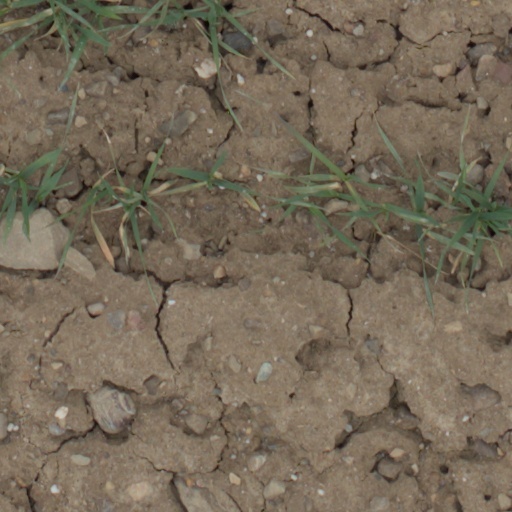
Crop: wheat